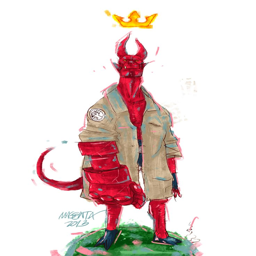
digital art selected for the #